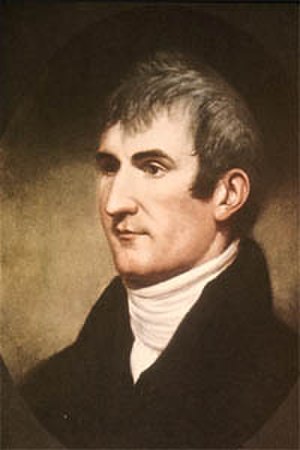
Meriwether Lewis
Meriwether Lewis
Meriwether Lewis var en amerikansk opdagelsesrejsende, soldat, og embedsmand. Han er bedst kendt for sin rolle i Lewis og Clark-ekspeditionen som havde til formål at udforske det vestlige Amerika.